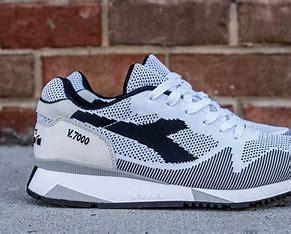
Brand: Diadora
Model: V7000